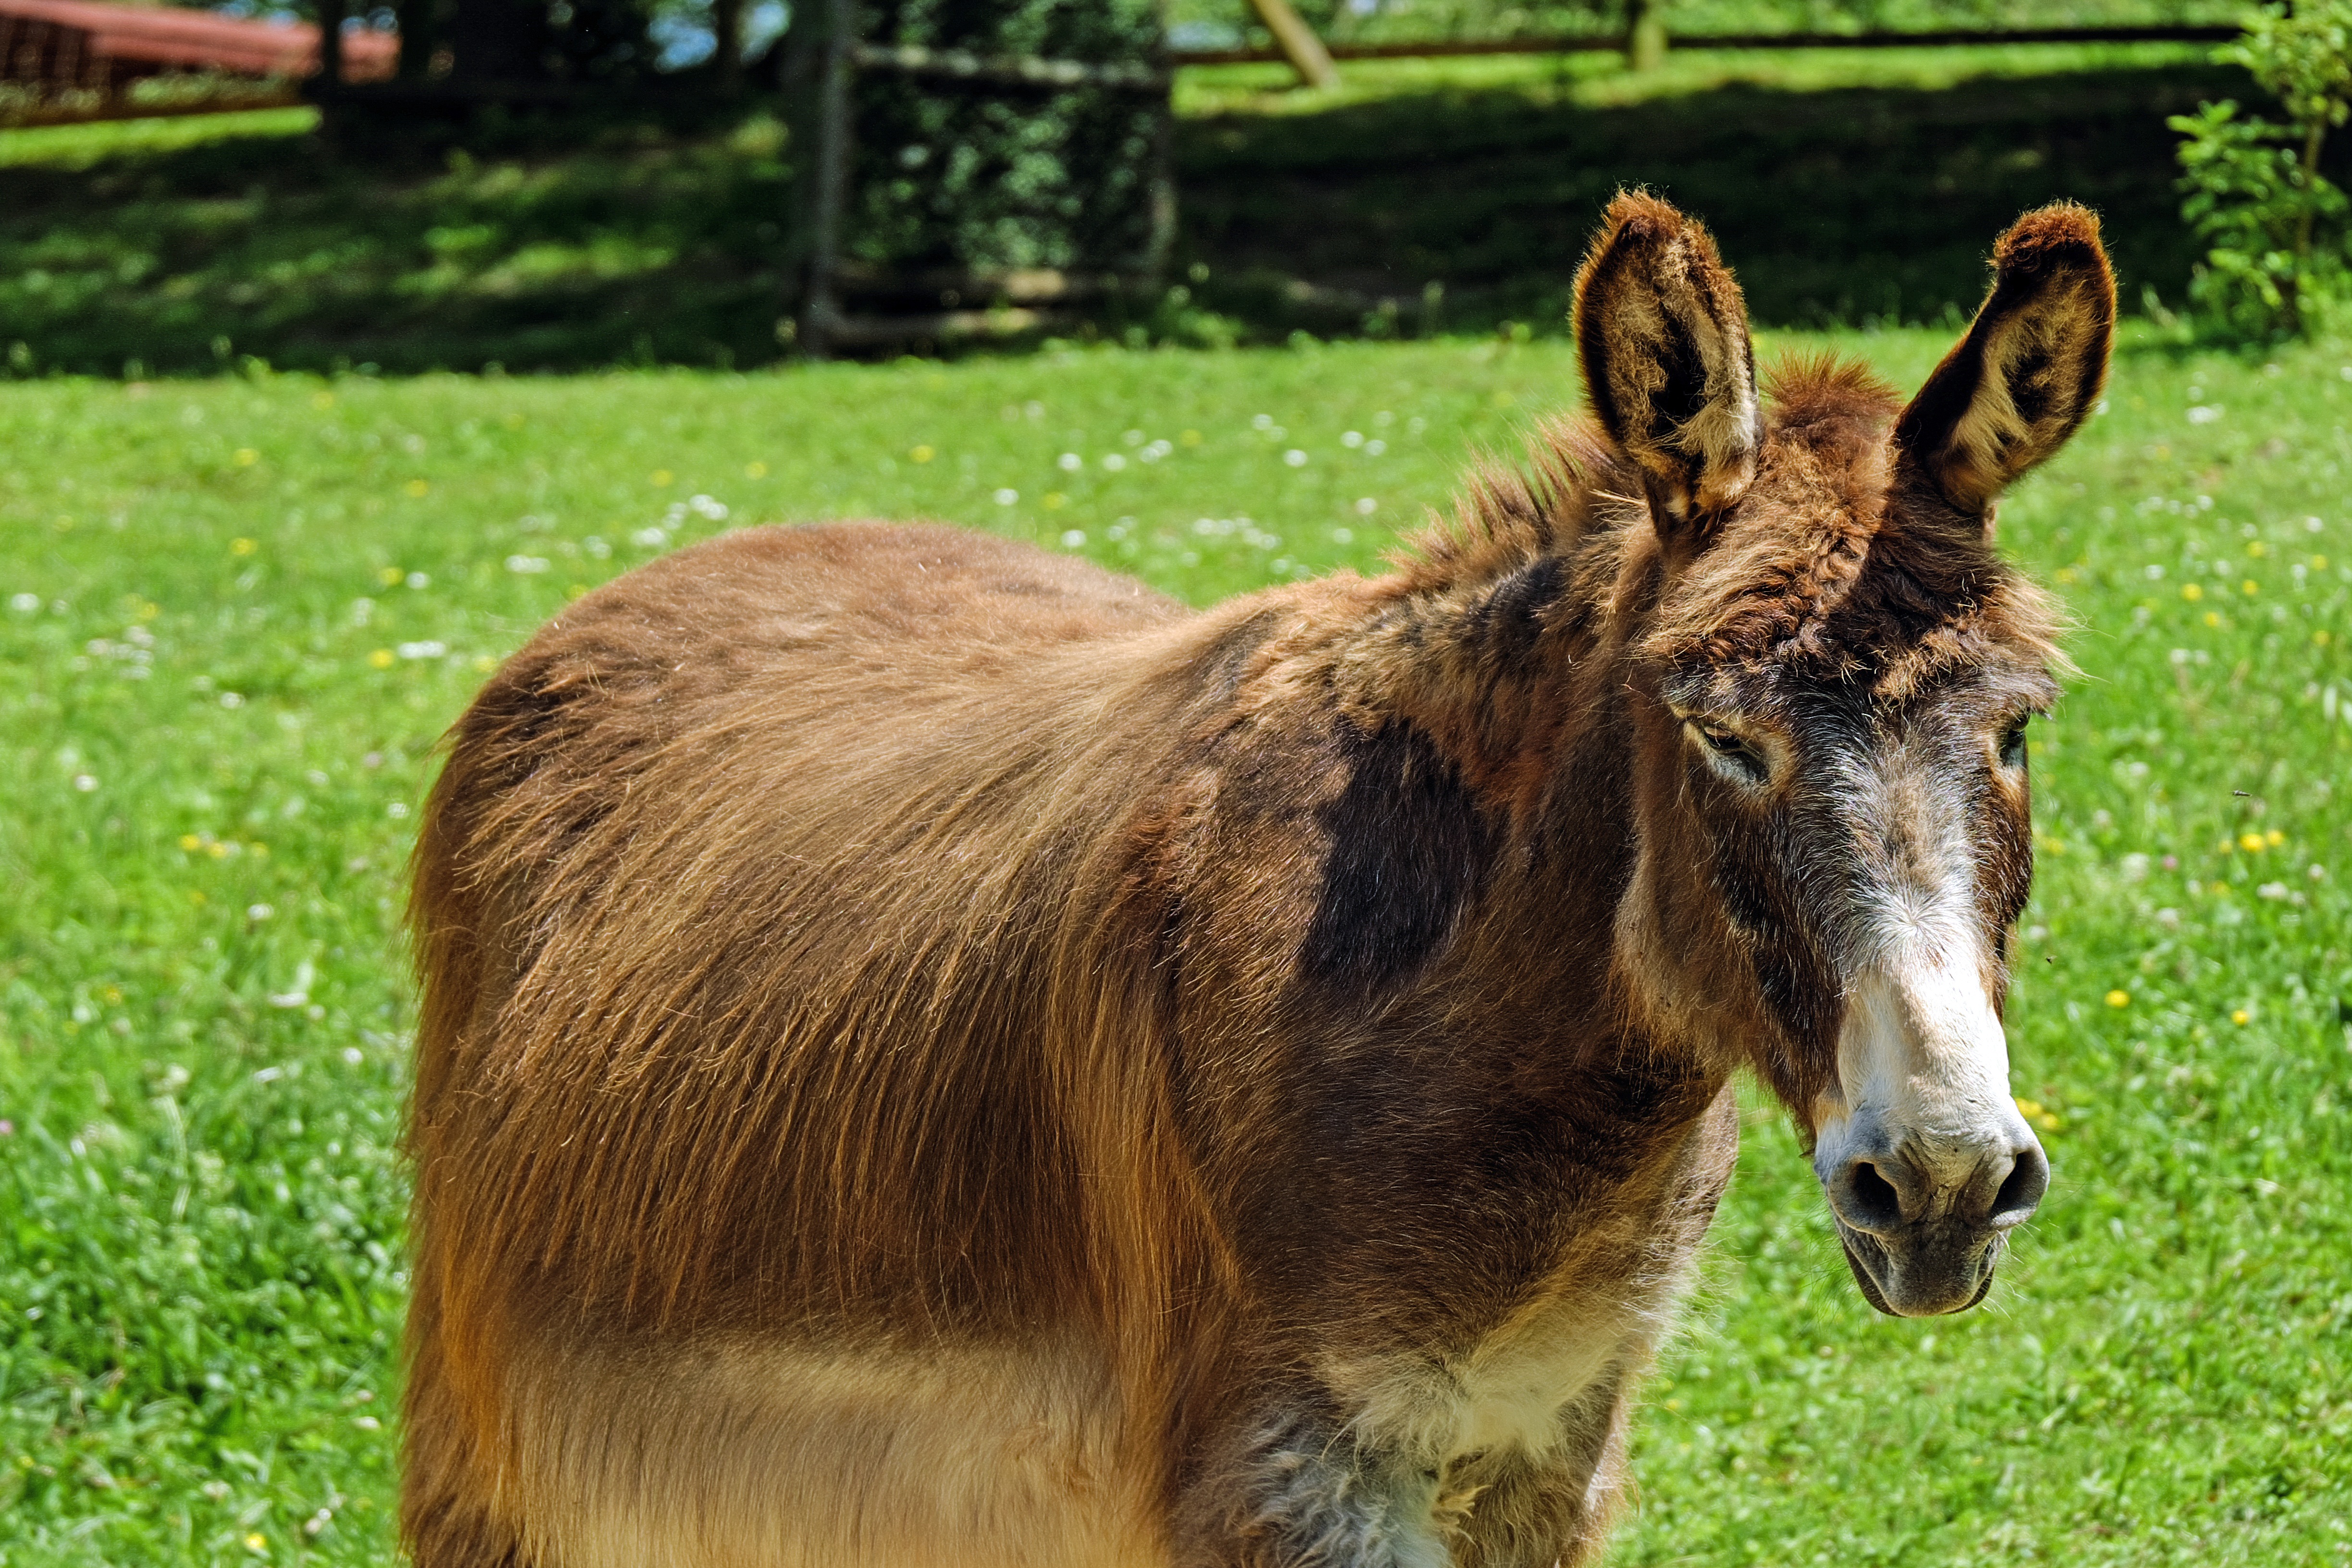
nature, grass, meadow, animal, wildlife, rural, pasture, grazing, horse, mammal, mane, fauna, donkey, vertebrate, mare, foal, mule, beast of burden, pack animal, horse like mammal, mustang horse